Hunter Biden

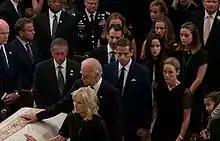
Biden (center) with family at his brother Beau's funeral in June 2015

Although President Joe Biden and his administration stated on multiple occassions that he would not pardon his son, on December 1, 2024, Biden issued a full and unconditional pardon for his son. The pardon covered all federal offenses committed between January 1, 2014, and December 1, 2024, and included his tax charges, gun charges, and any other potential charges within that time.